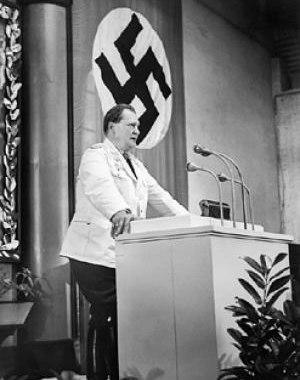
La nuit de Cristal est le pogrom contre les Juifs du Troisième Reich qui se déroula dans la nuit du 9 au 10 novembre 1938 et dans la journée qui suivit. Ce pogrom a été présenté par les responsables nazis comme une réaction spontanée de la population à la mort le 9 novembre 1938 d’Ernst vom Rath, un secrétaire de l'ambassade allemande à Paris, grièvement blessé deux jours plus tôt par Herschel Grynszpan, un jeune Juif polonais d'origine allemande. En fait, le pogrom fut ordonné par le chancelier du Reich, Adolf Hitler, organisé par Joseph Goebbels et commis par des membres de la Sturmabteilung, de la Schutzstaffel et de la Jeunesse hitlérienne, soutenus par le Sicherheitsdienst, la Gestapo et d'autres forces de police.